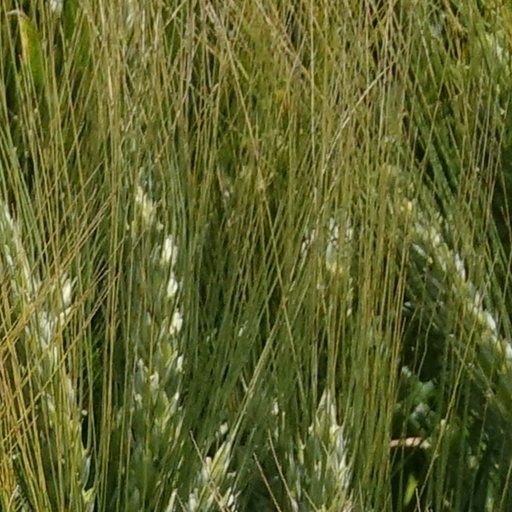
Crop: wheat